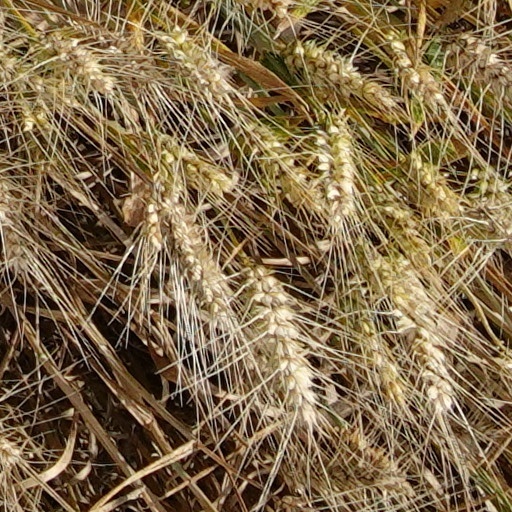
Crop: wheat